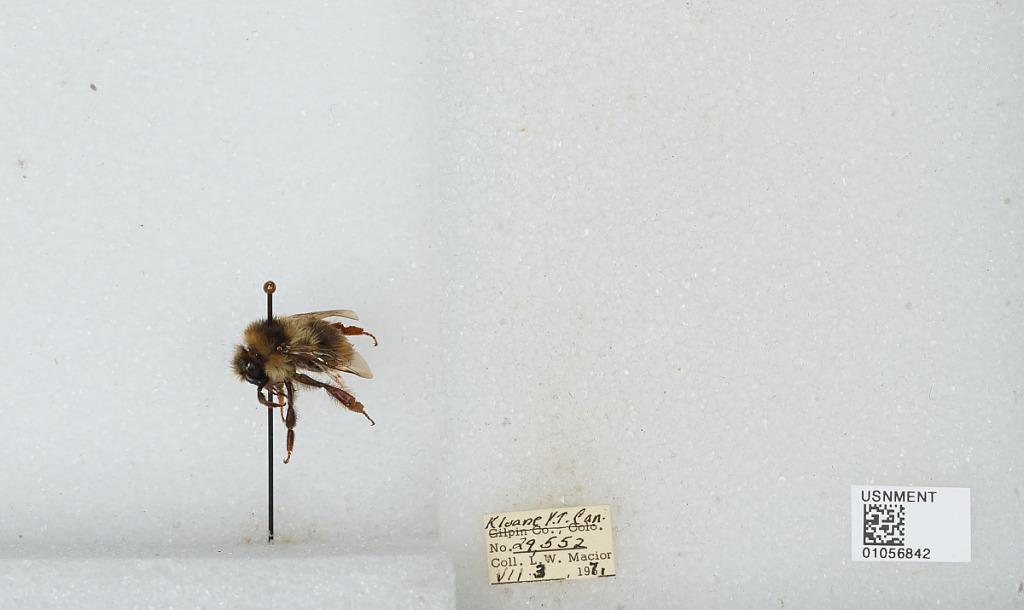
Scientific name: Bombus bifarius nearcticus
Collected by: L. Macior
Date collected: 1971-7-3
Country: Canada
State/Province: Yukon Territory
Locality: Kluane
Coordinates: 60.75, -139.5